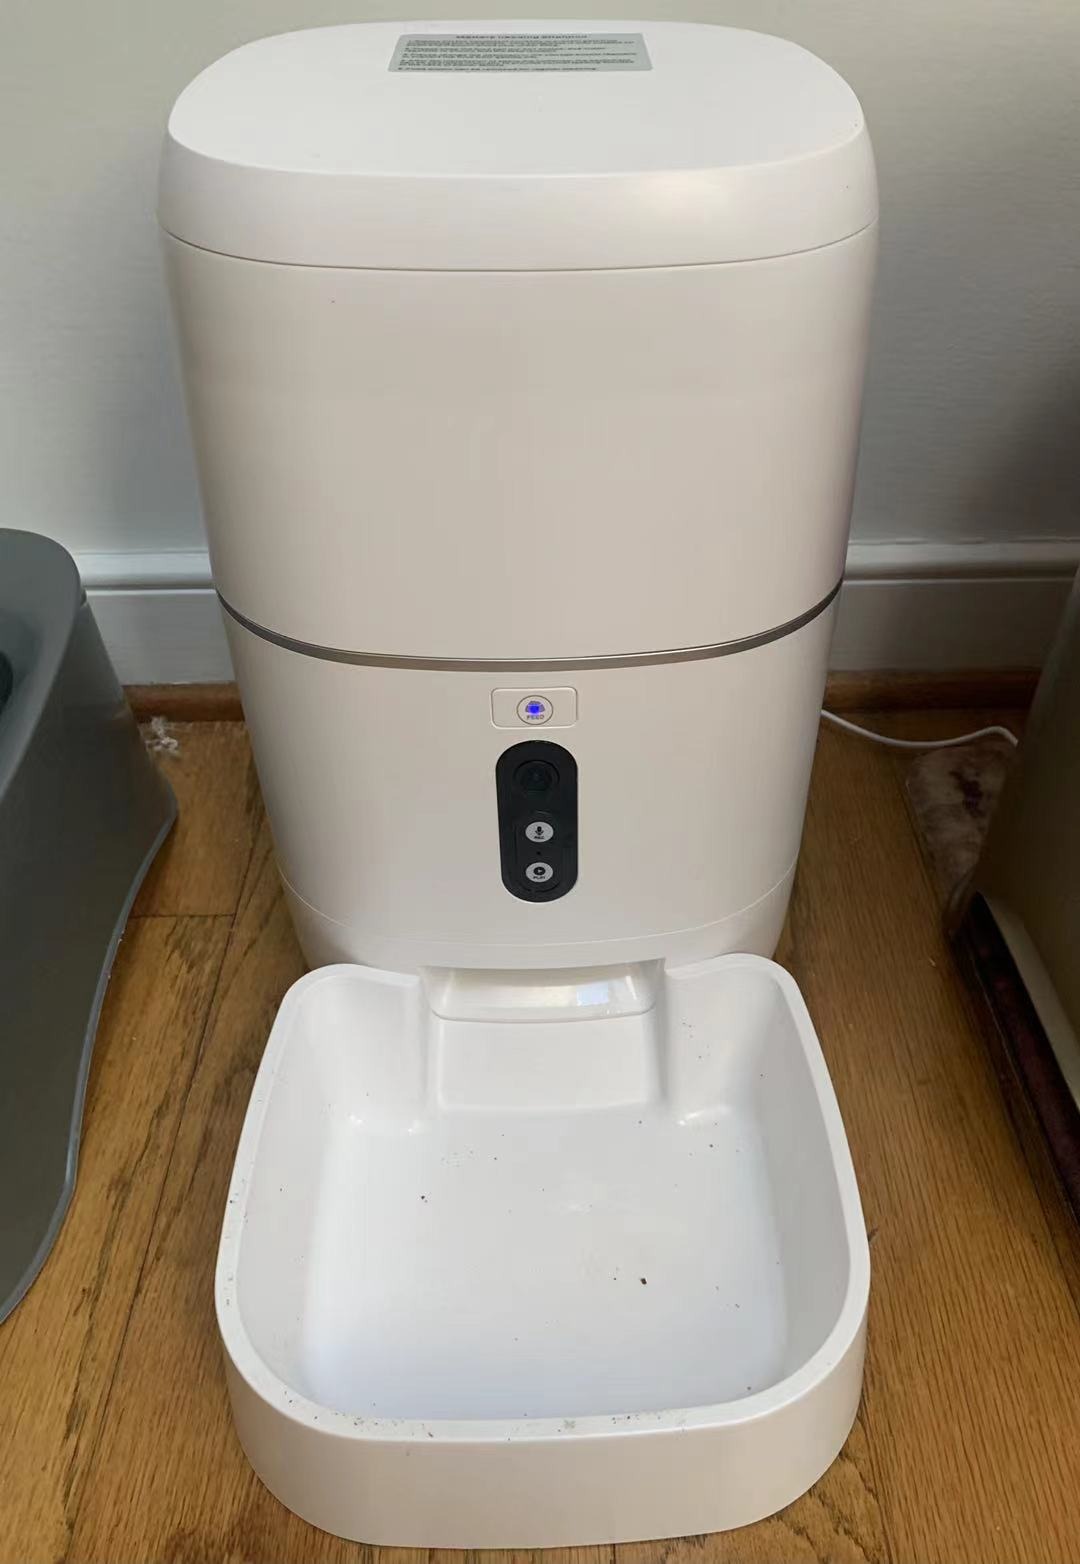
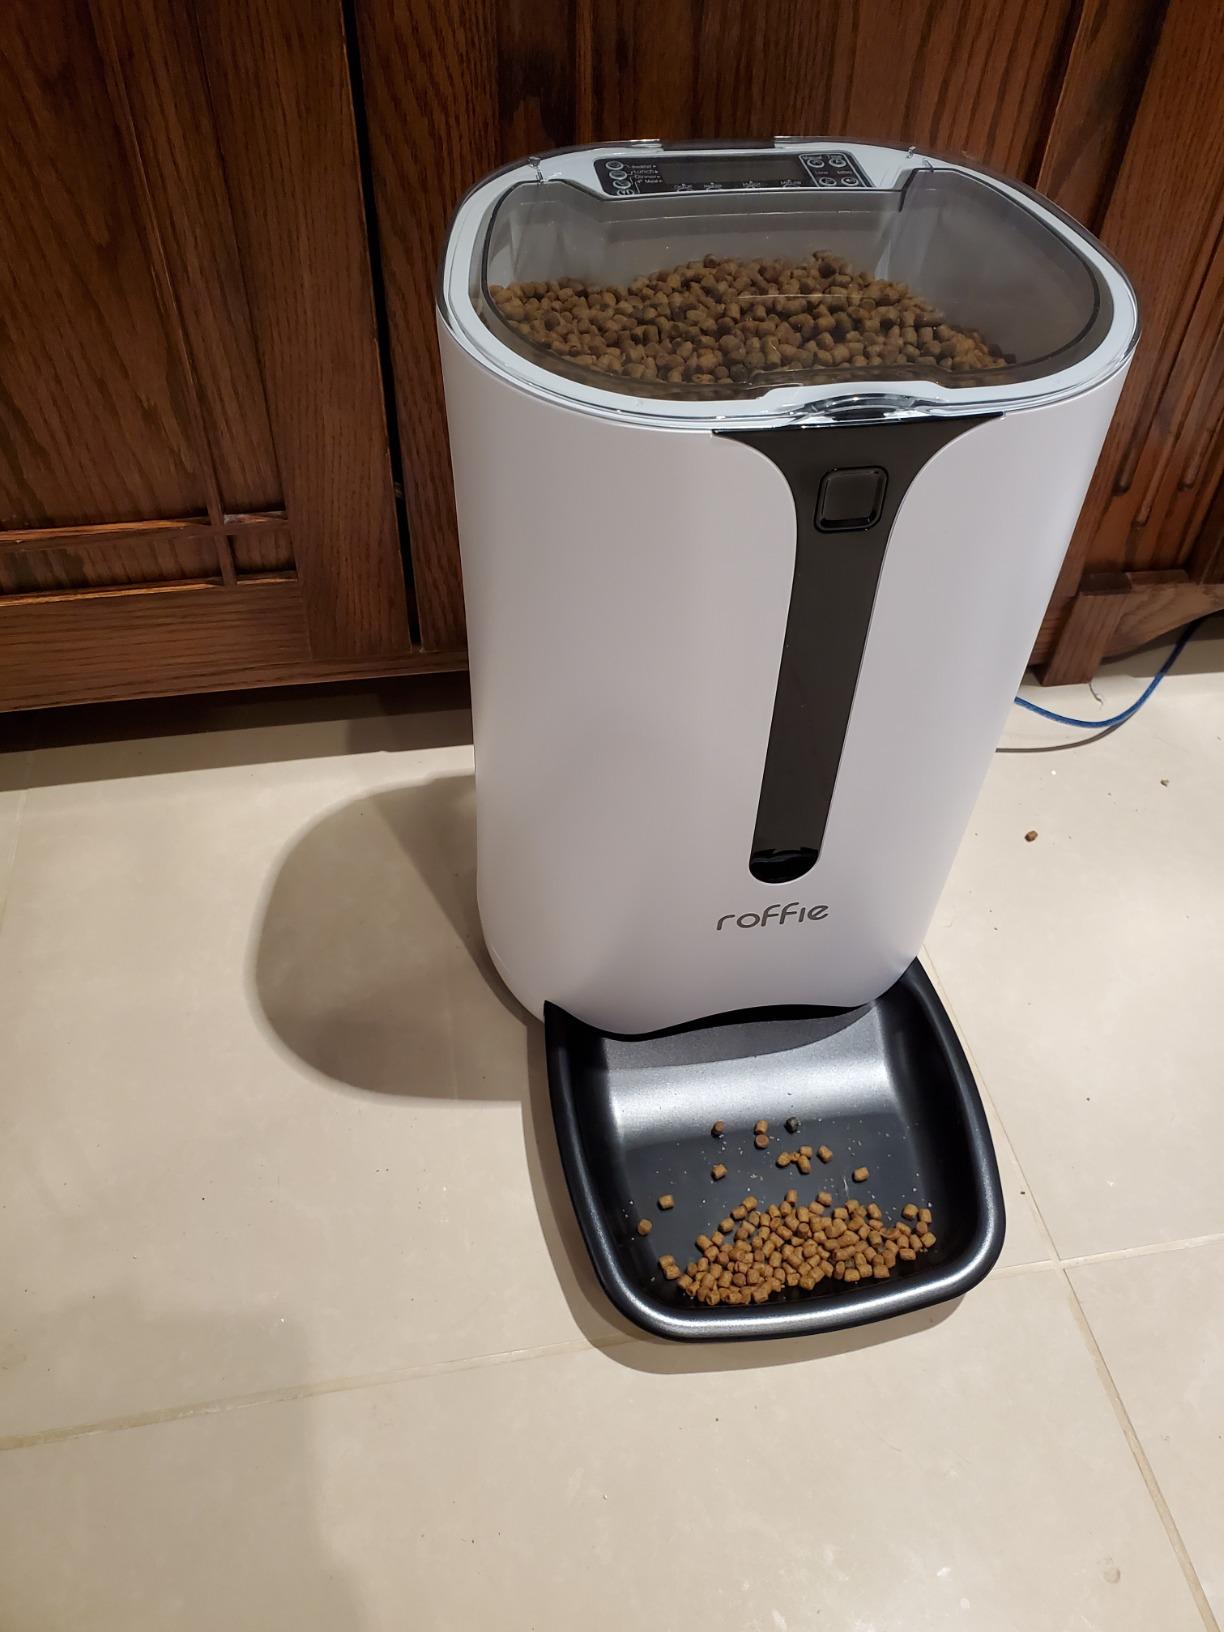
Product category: items_feeder
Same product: no